Aden Adde

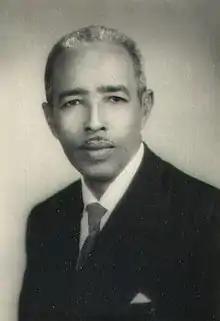
Adde in the 1950s

Aden Abdulle Osman Da’ar (9 December 1908 – 8 June 2007), popularly known as Aden Adde, was a Somali politician who served as the first president of the Somali Republic from 1 July 1960 to 6 July 1967. He had previously served in the Somali Youth League in 1944.